Occupation of Istanbul

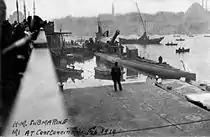
in Istanbul.

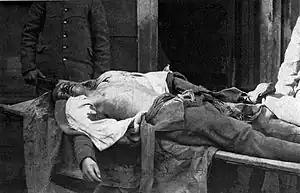
Death of a Turkish soldier during a British raid against Mızıka watchhouse at Şehzadebaşı on 16 March 1920

In August 1919 John de Robeck replaced Calthorpe with the title of "Commander-in-Chief, Mediterranean, and High Commissioner at Constantinople". He was responsible for activities regarding Russia and Turkey (Ottoman Empire-Turkish national movement).